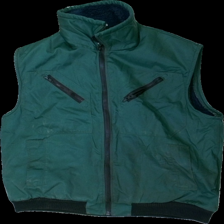
View: front
Type: Outerwear
Category: Men
Brand: Missing
Colors: Green, Black
Material: 65% nylone 35% cotton
Cut: Regular
Size: L
Season: Winter
Stains: Major
Damage location: top center
Damage 2 location: middle left
Price range: <50
Recommended usage: Export
Description: grön tjock väst  med fläckar över hela